Rickrack

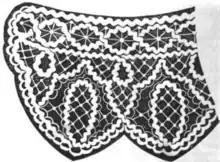
1861 pattern for a woman's lace collar using Hutton's waved lacet braid

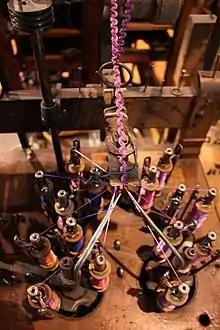
19th-century industrial braiding machine creating rickrack and the Museum of Crafts and Industry, St. Etienne, France

During the 1890s, American home sewists used imported European rickrack as decorative edgings for dresses, aprons, and lingerie. Rickrack was also stitched into lace elements, which were then used to decorate bedding and other home linens. Between the 1890s and 1910s, rickrack experienced a decrease in popularity.